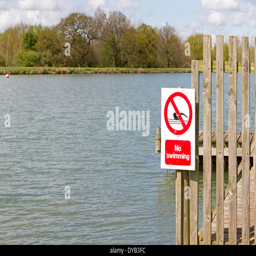
no swimming sign on jetty at edge of lake